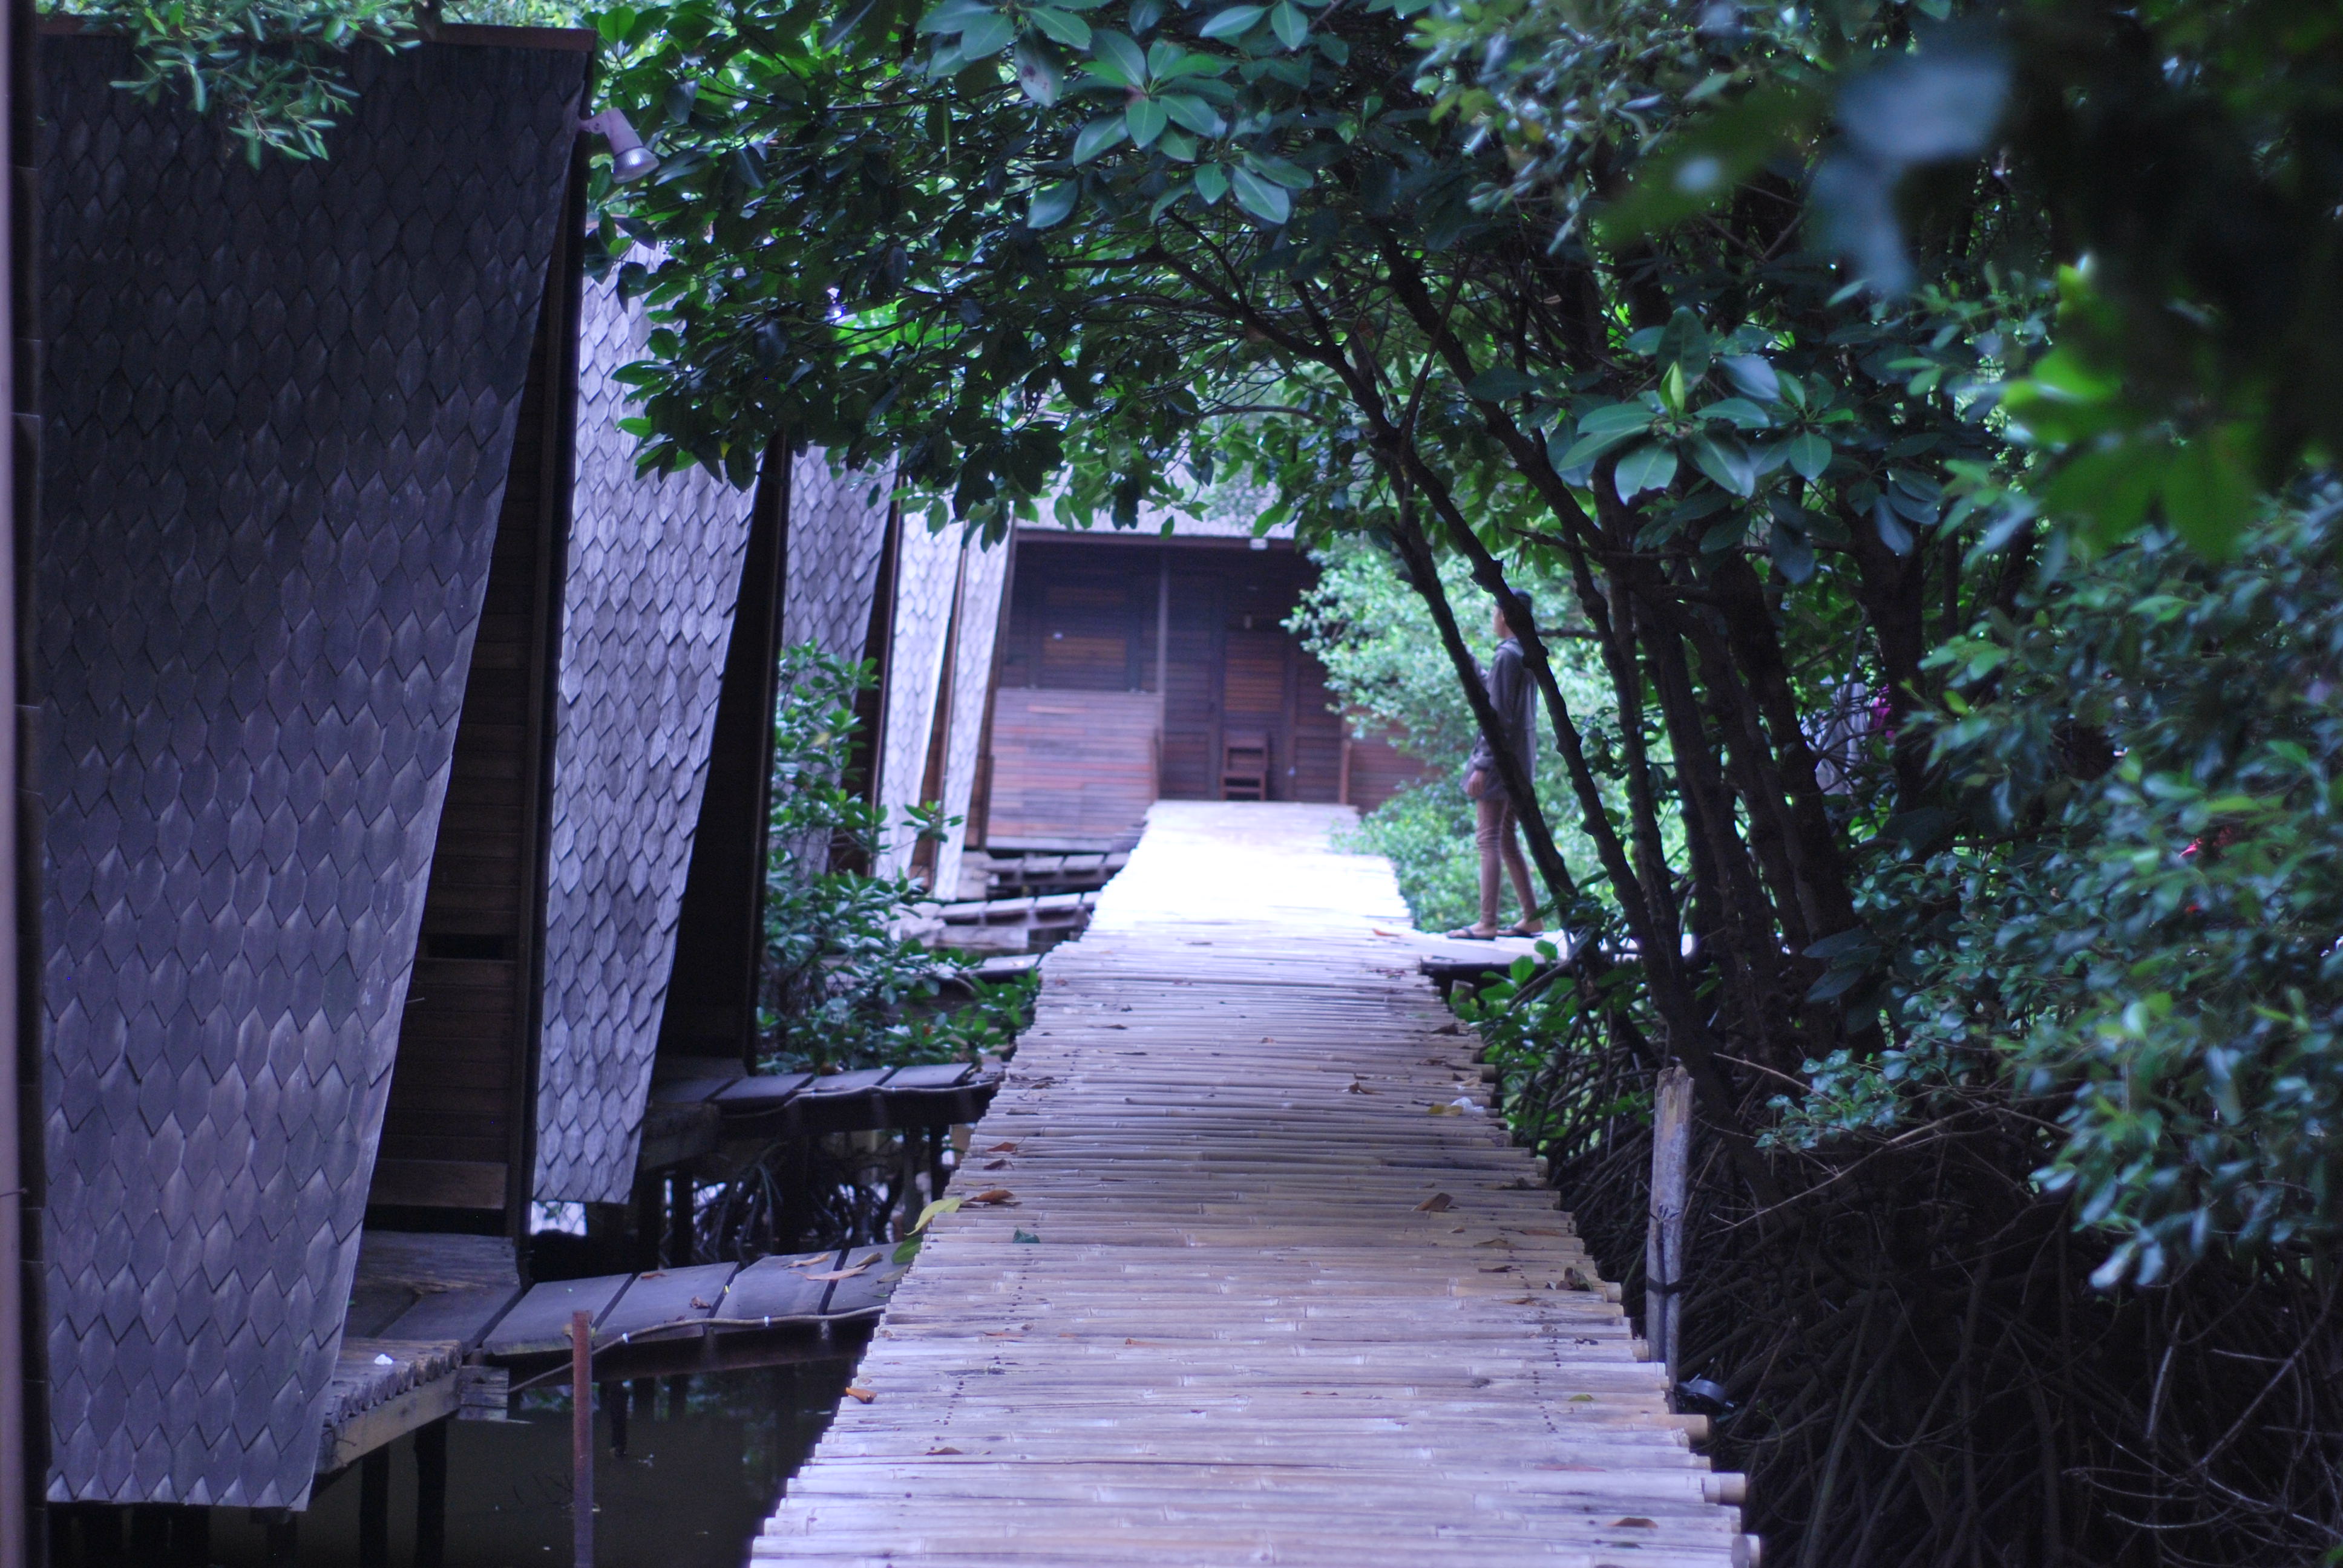
photography, nature, tree, walkway, path, plant, water, forest